Handy (song)

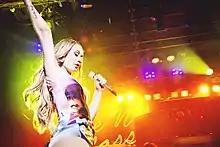
Yankovic approached Iggy Azalea in person for permission to parody her song "Fancy".

Eleven tracks had been completed for "Mandatory Fun" and a deadline had been set for the album release, but Yankovic wished to add a "big hit of the summer" to the set. He recalled that he determined the saturation point of "Fancy" by asking his daughter: "I said, 'Are they talking about Iggy Azalea at school?' And she says, 'Well, not so much.' I asked the same thing two weeks later and she said, 'Oh yeah, that's all they're talking about now!'" He then traveled from Los Angeles, California to Denver, Colorado to ask Azalea permission to parody her song. On June 7, 2014, Yankovic was backstage at KS107.5's Summer Jam where Azalea was set to perform. He explained in a radio interview at the event that if his request was approved, he would record his parody the next day.